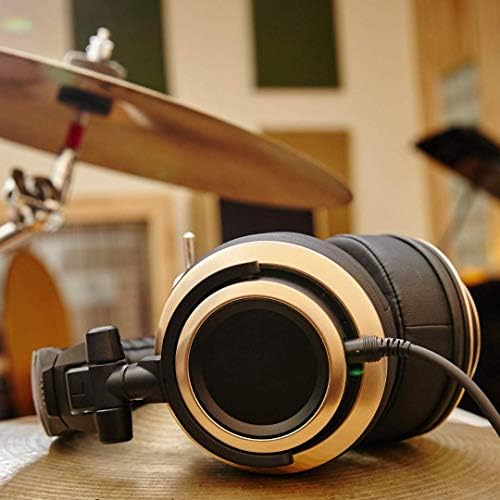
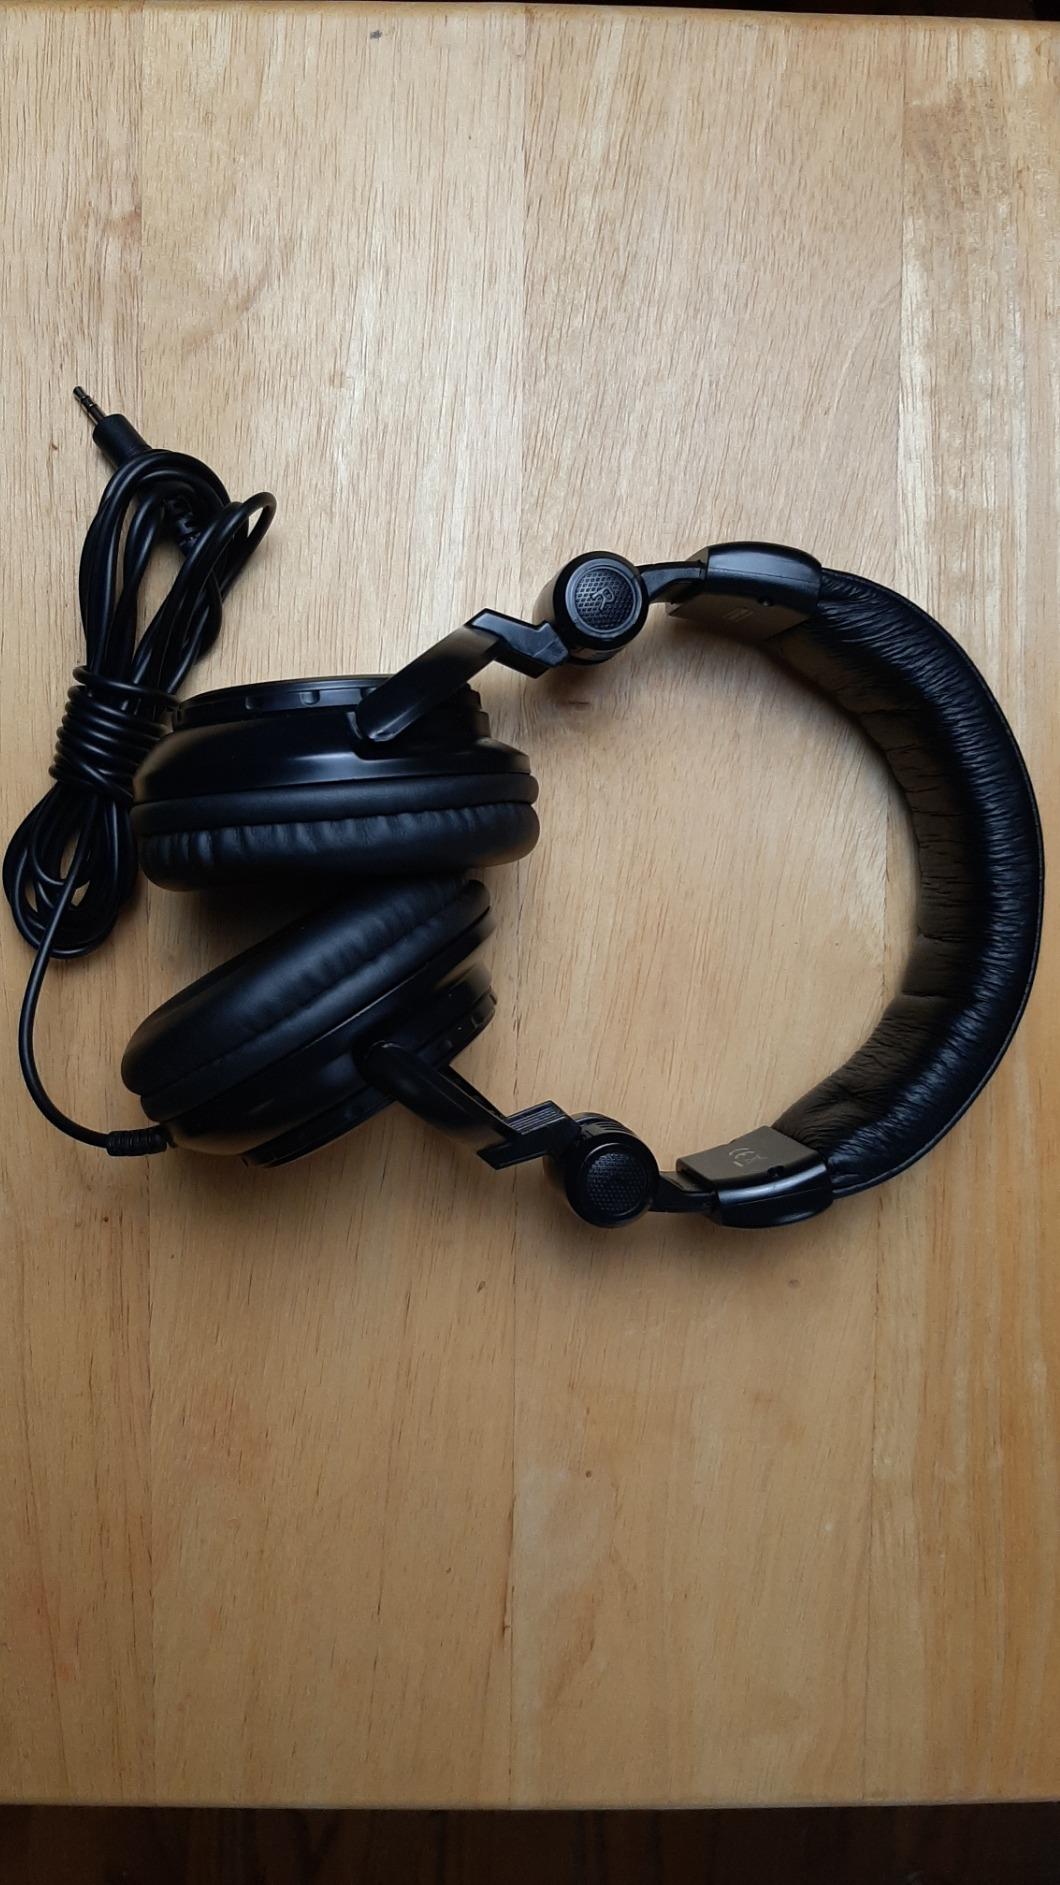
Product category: headphones
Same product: no